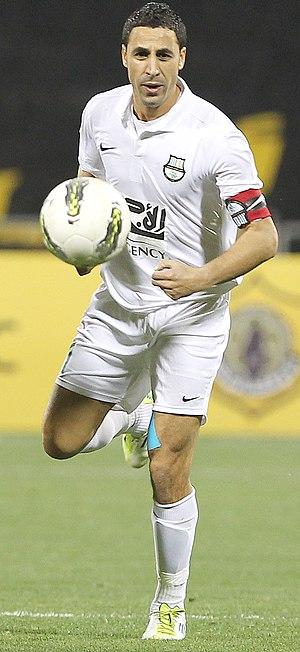
Hicham Aboucherouane, né le 2 avril 1981 à El Aounat est un footballeur international marocain devenu entraîneur. Durant sa carrière de joueur, entre 1999 et 2012, il évolue au poste d'attaquant. Actuellement, il occupe le poste d'entraîneur-adjoint au Raja Club Athletic, club où il joué la majorité de sa carrière.